Spoil tip

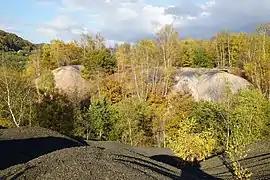
Spoil tip at the Ronchamp coal mines is colored red due to combustion

Spoil tips may be conical in shape, and can appear as conspicuous features of the landscape, or they may be much flatter and eroded, especially if vegetation has established itself. In Loos-en-Gohelle, in the former mining area of Pas-de-Calais, France, are a series of five very perfect cones, of which two rise from the plain.